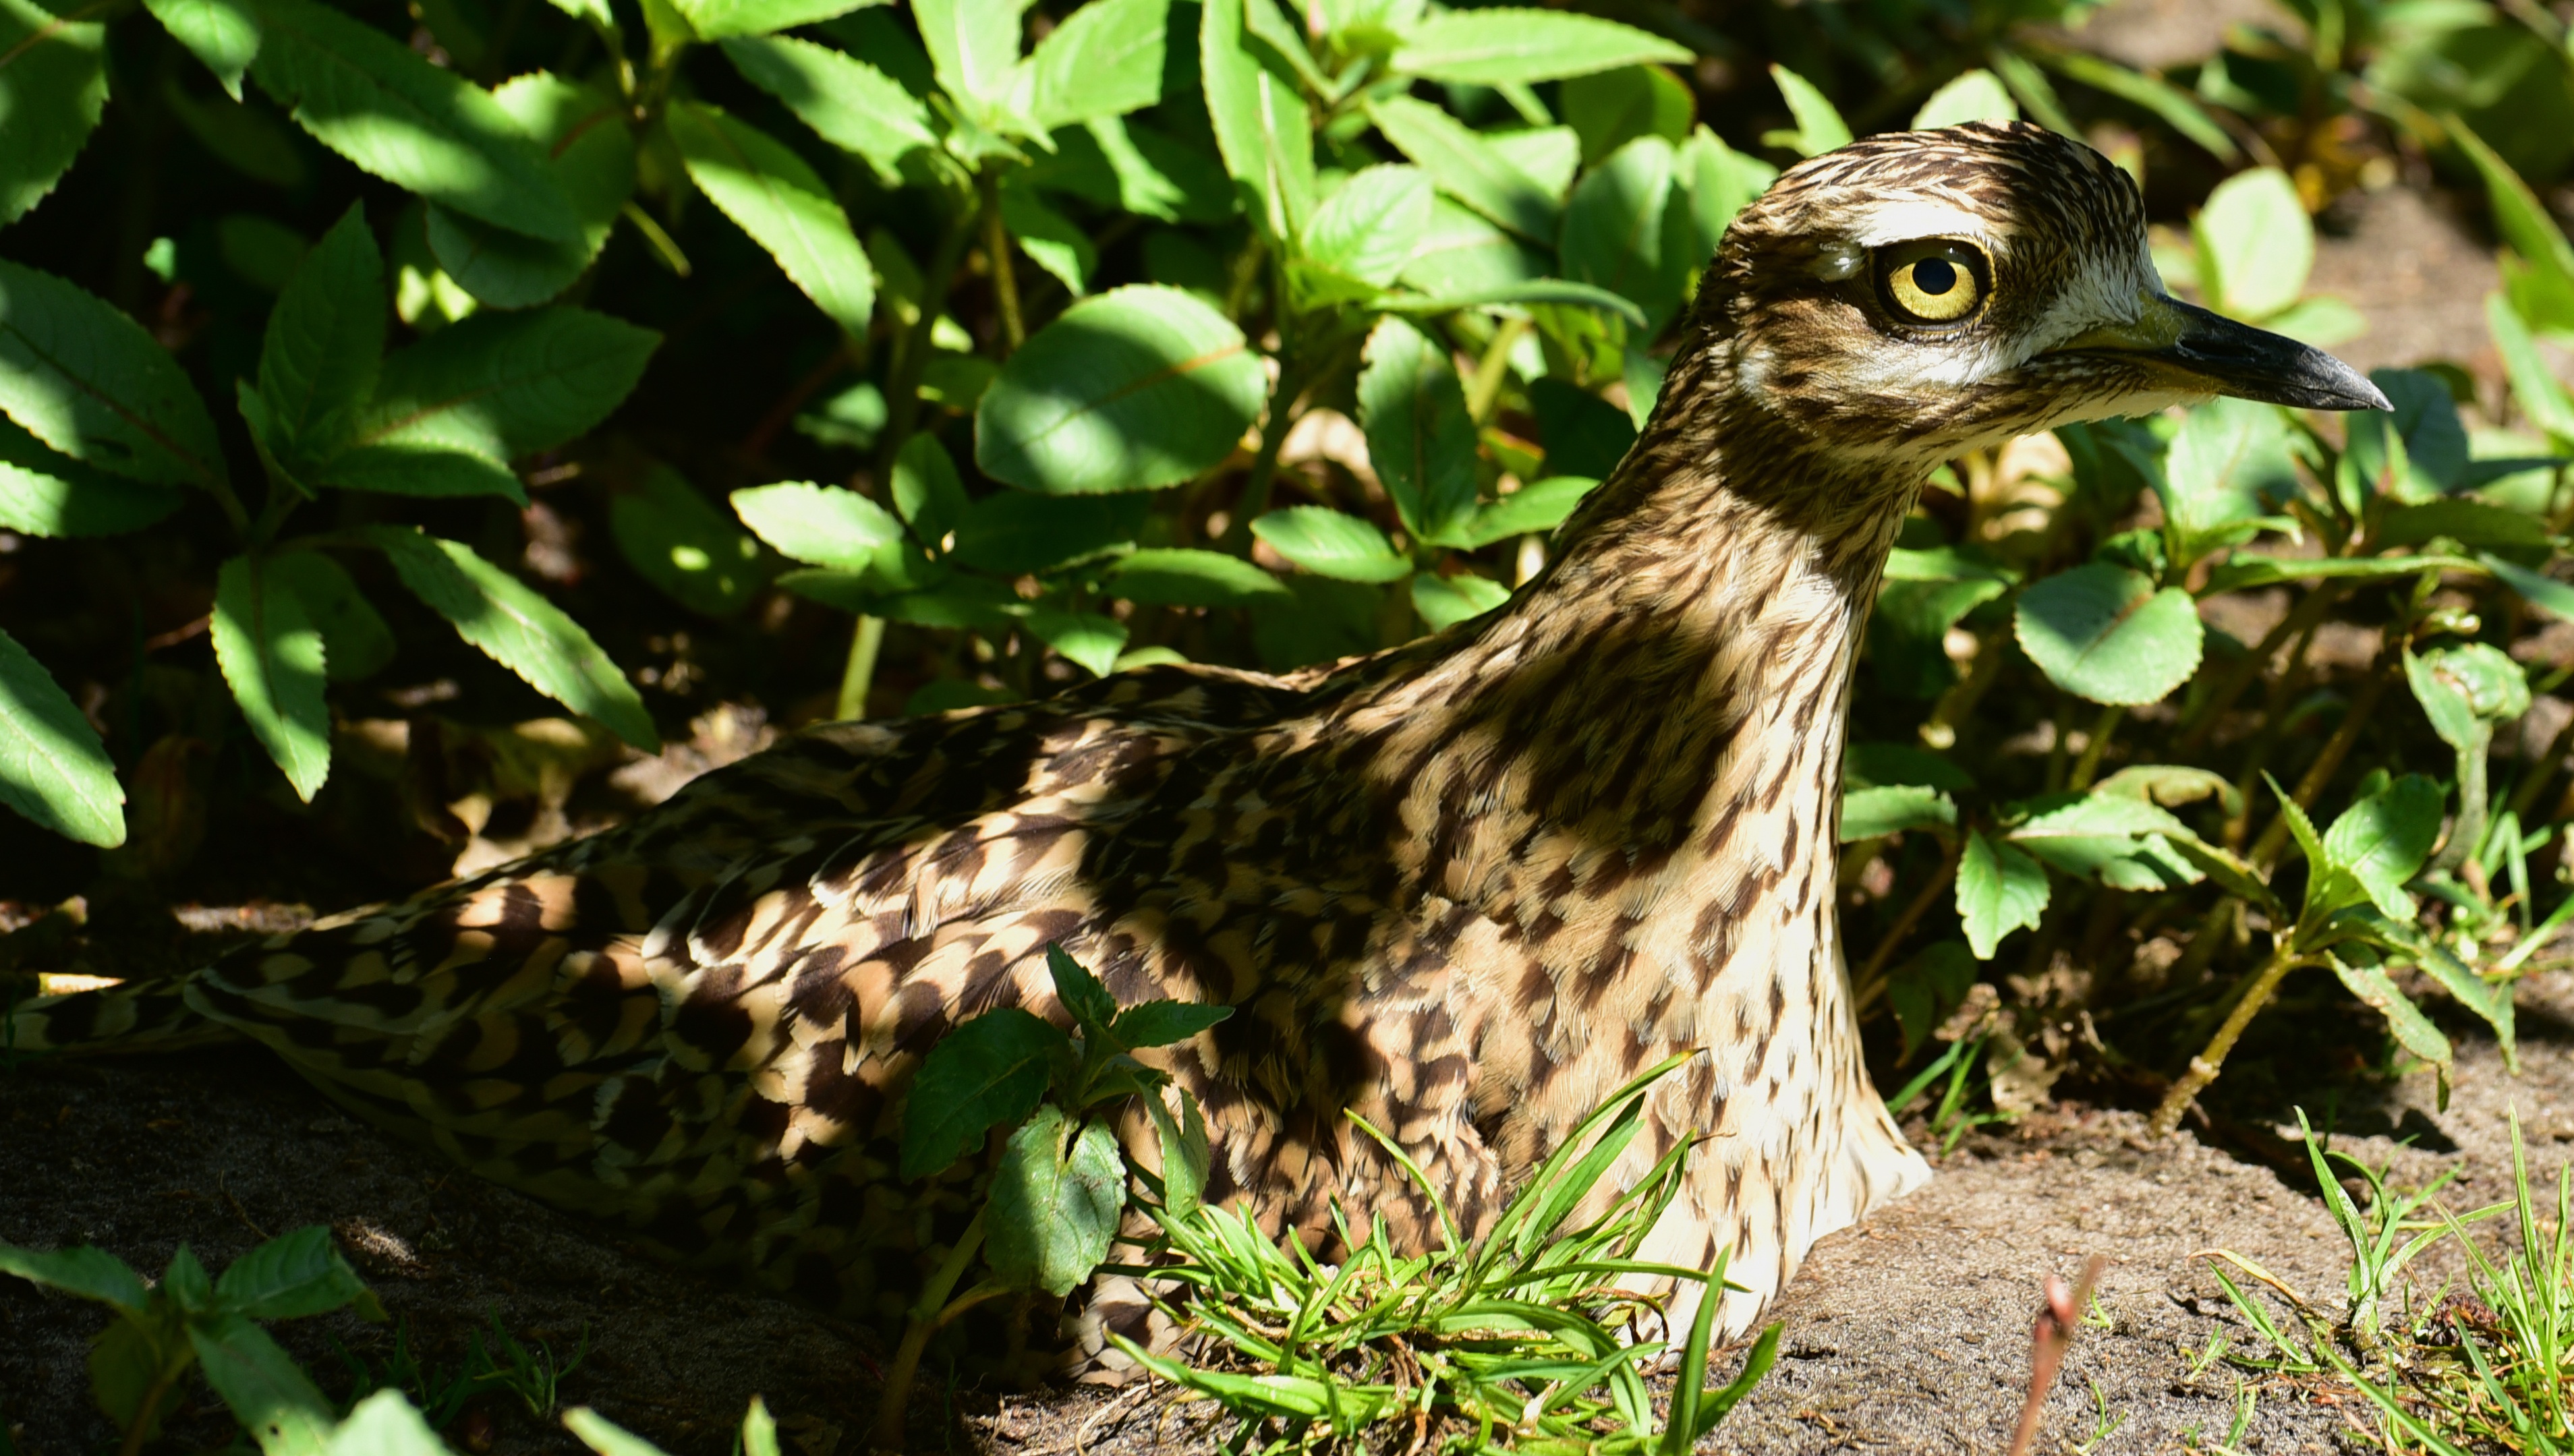
bird, wildlife, jungle, beak, fauna, bird of prey, vertebrate, hidden, falcon, attention, pride, ernst